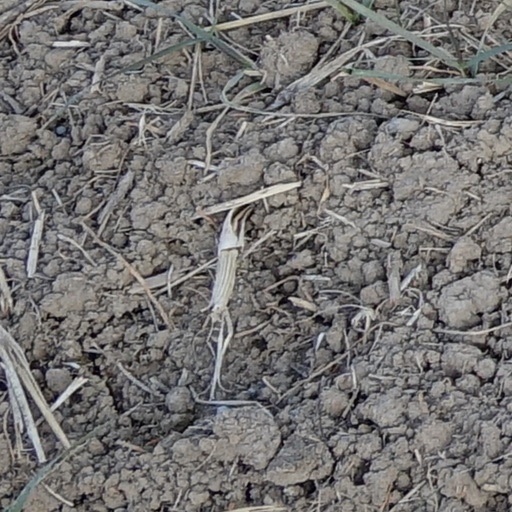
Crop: wheat